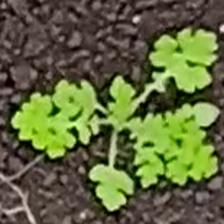
Weed species: Gajar_gavat_(Parthenium hysterophorus)